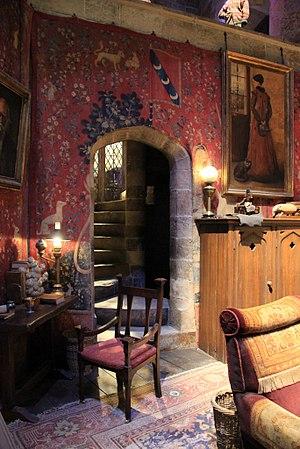
Harry Potter [ʔaʁi pɔtœʁ] est une série littéraire de low fantasy écrite par l'auteure britannique J. K. Rowling, dont la suite romanesque s'est achevée en 2007. Une pièce de théâtre, considérée comme la « huitième histoire » officielle, a été jouée et publiée en 2016. Les livres et le script de la pièce ont été traduits en français par Jean-François Ménard.
The Making of Harry Potter - Studio Tour London est un studio de cinéma ouvert au public et situé à Leavesden, dans le sud-est de l'Angleterre. Il s'agit d'une exposition permanente offrant un aperçu des coulisses des films Harry Potter. Il est situé à l'intérieur des Studios de Leavesden, près de Watford, dans le sud-ouest du Comté de Hertford. Les studios étant encore très actifs, l'exposition est contenue dans deux plateaux séparés du reste du complexe.